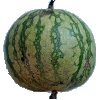
Label: Watermelon 1